Gazania heterochaeta

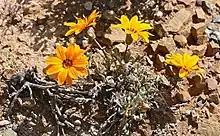

The flowers are yellow-to-orange, with an involucre that is 7-10mm wide and obtusely bell-shaped (campanulate).